Jair Meneguelli

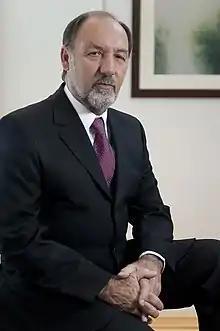
Jair Meneguelli in 2011

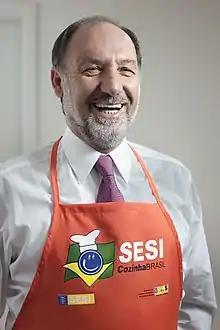
Meneguelli in 2011

Jair Antonio Meneguelli (born 16 July 1947) is a Brazilian politician and former trade union leader.